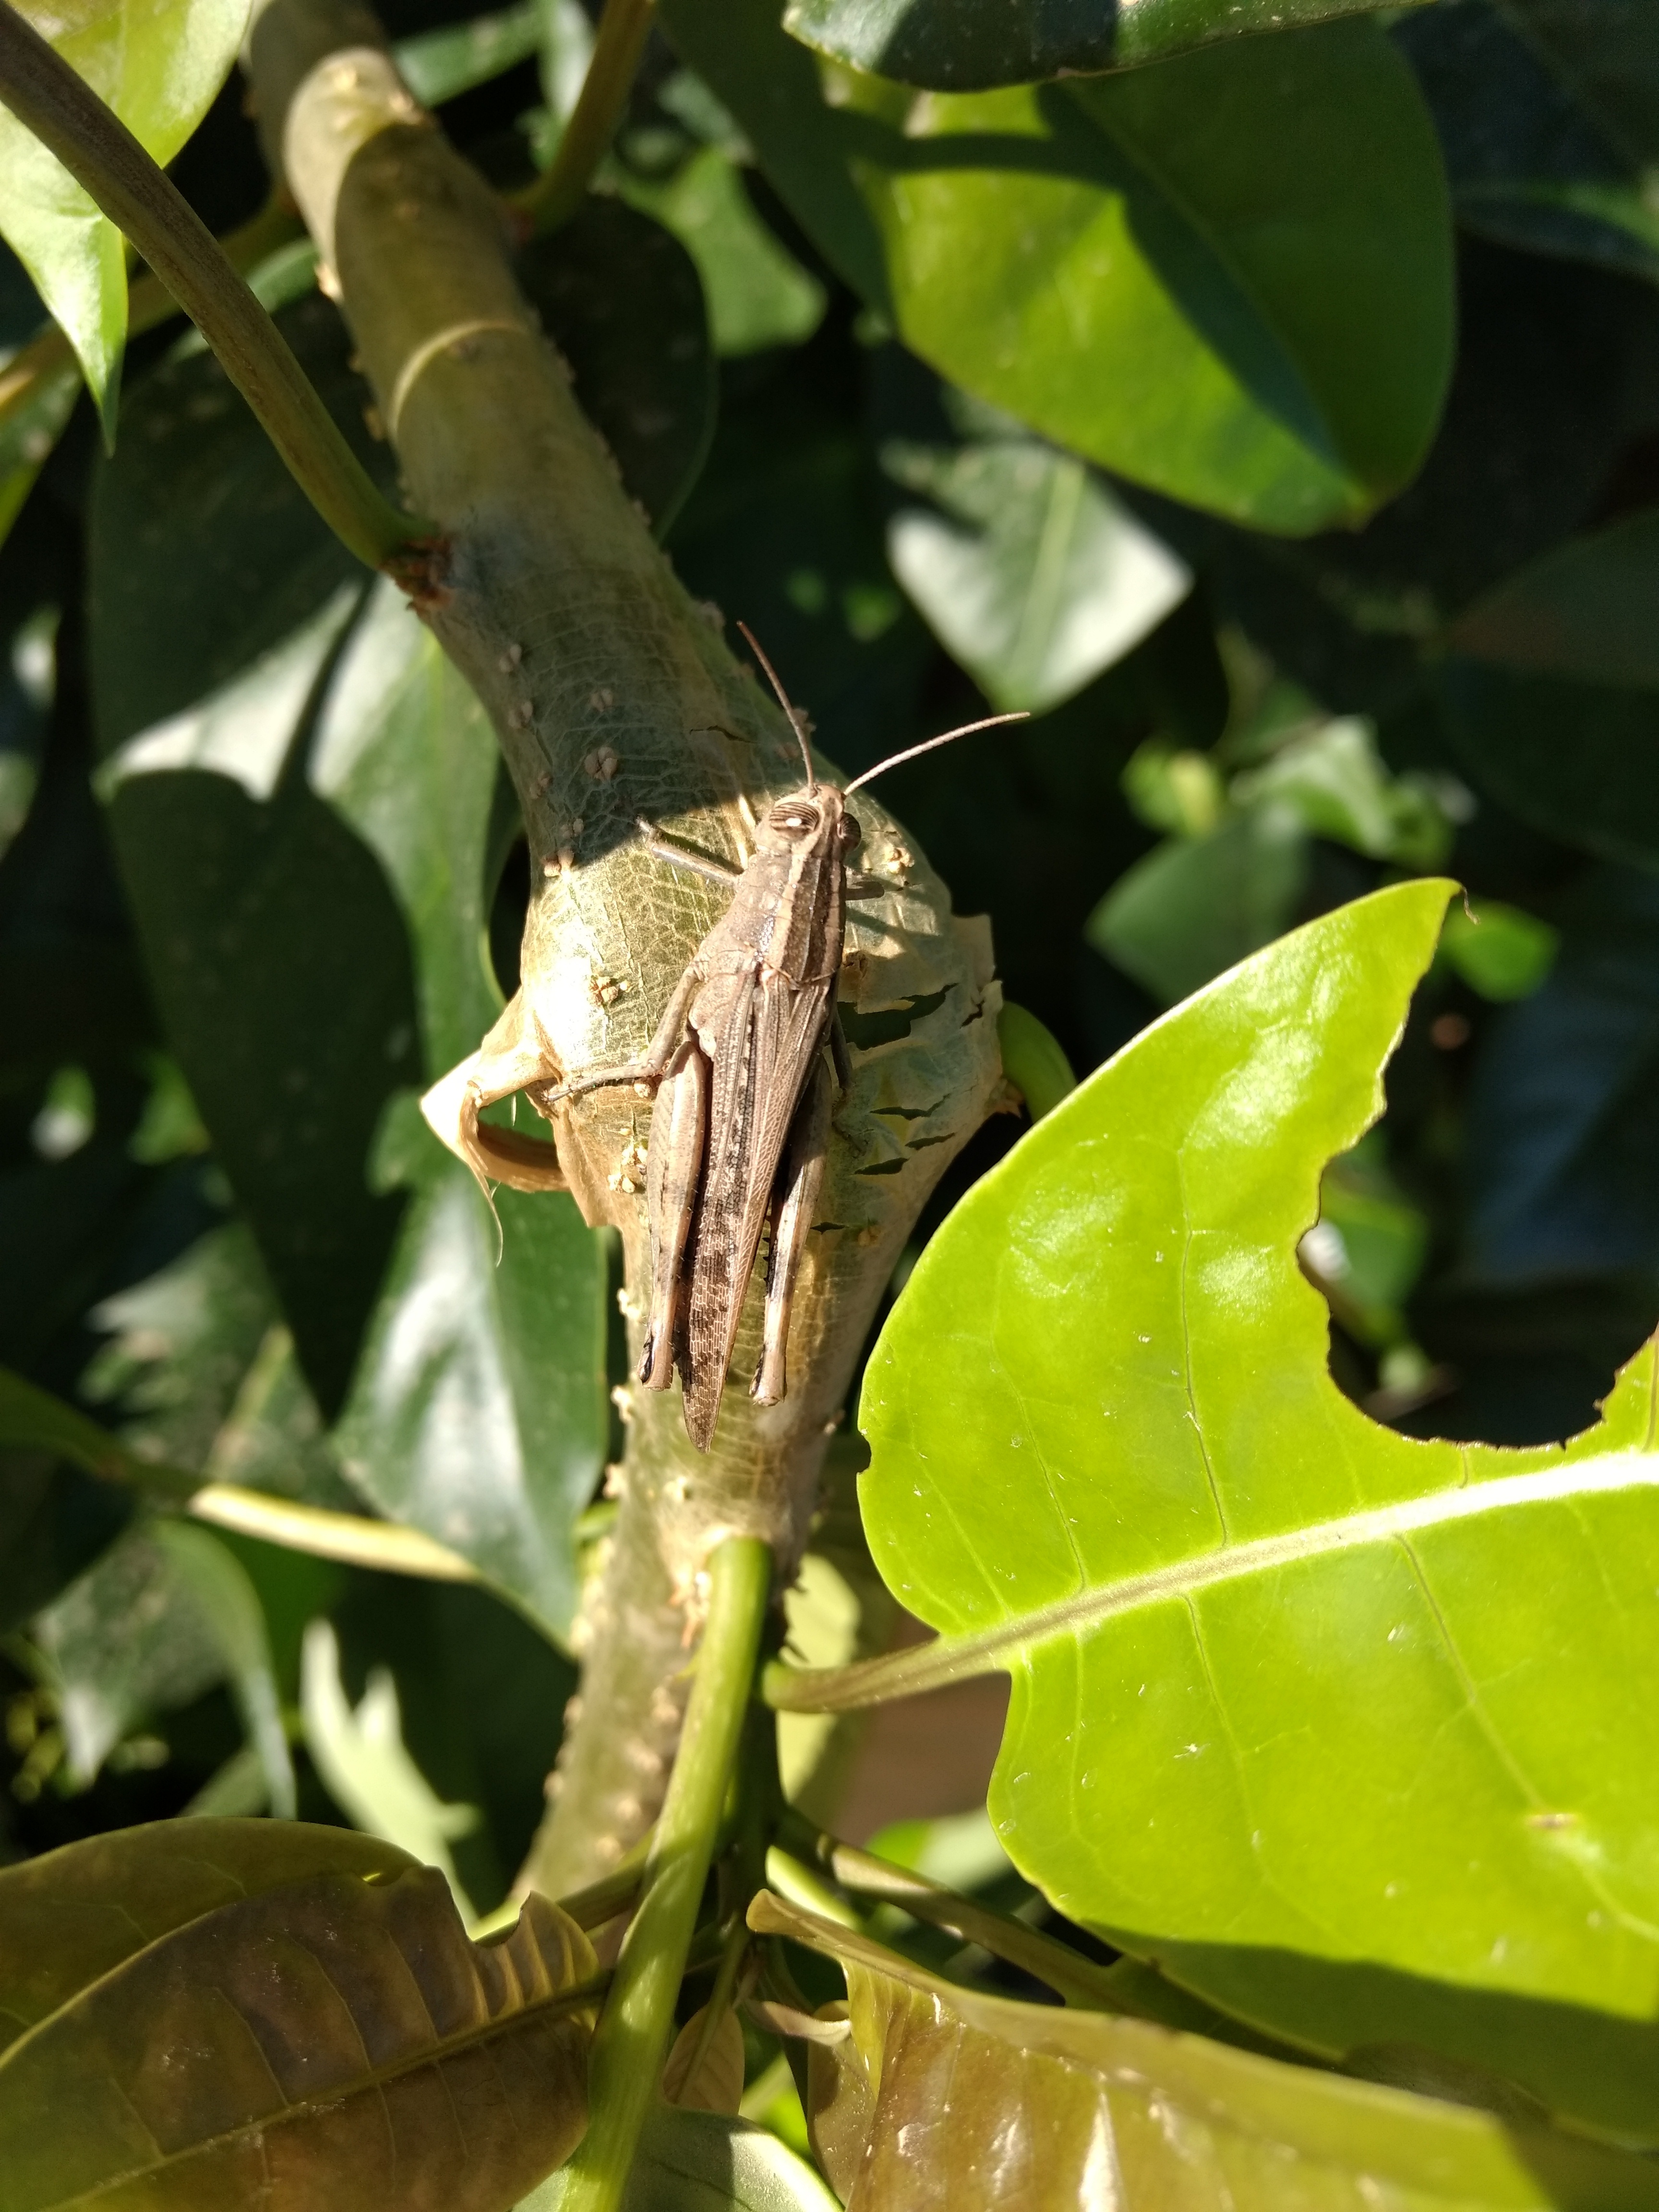
nature, branch, leaf, flower, wildlife, green, jungle, insect, botany, reptile, fauna, lizard, invertebrate, tree frog, chameleon, grasshopper, tropics, macro photography, scaled reptile